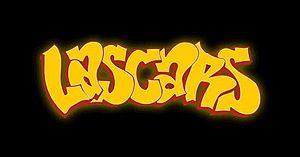
Affiche de la série ""Lascars"""
Lascars est une série télévisée d'animation française en 60 épisodes d'environ 2 minutes, créée par Number 6 et ElDiablo, diffusée à partir du 21 juillet 1998 sur Canal+.
Lascars est un film d'animation franco-allemand réalisé par Albert Pereira-Lazaro et Emmanuel Klotz et sorti en 2009, basé sur la série d'animation française du même nom créée par Boris Dolivet et six de ses compagnons et diffusée à partir de l'an 2000 sur Canal+.